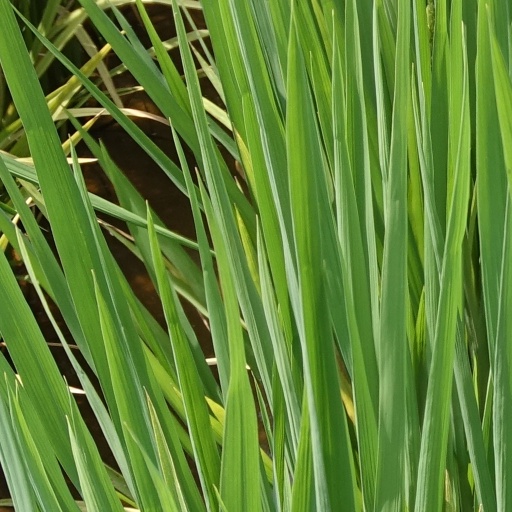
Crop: rice